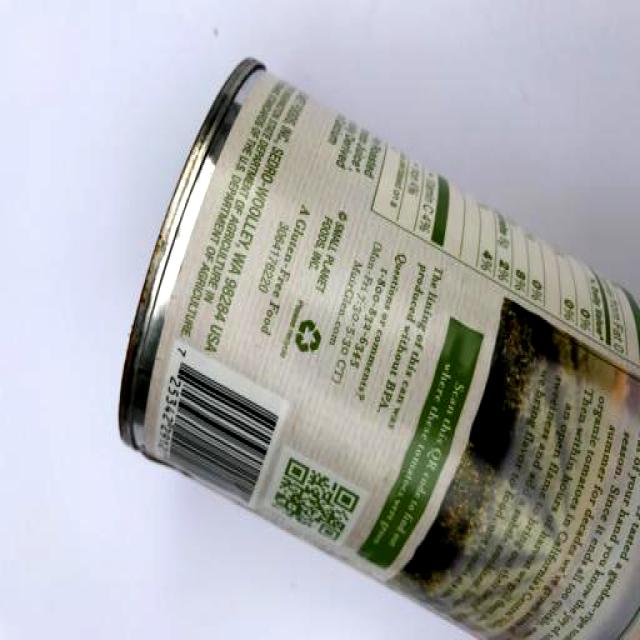
Label: Metal